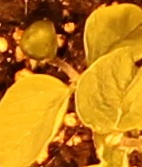
Label: Soybean